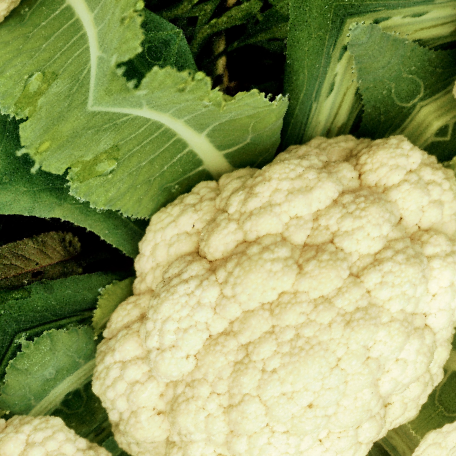
Label: Disease Free